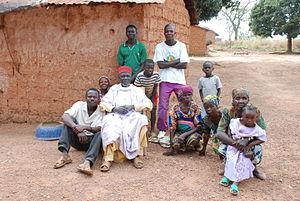
Famille tchadienne This is an image of Cultural Fashion or Adornment from Cameroon
Le Tchad, en forme longue la république du Tchad, est un pays d'Afrique centrale sans accès à la mer, frontalier de la Libye au nord, du Niger à l'ouest, du Nigeria à l'ouest-sud-ouest, du Cameroun au sud-sud-ouest, de la République centrafricaine au sud et du Soudan à l'est. Sa capitale est N'Djaména. Géographiquement et culturellement, le Tchad constitue un point de passage entre l'Afrique du Nord et l'Afrique subsaharienne. D'une superficie de 1 284 000 km², c'est le cinquième pays le plus vaste d'Afrique.